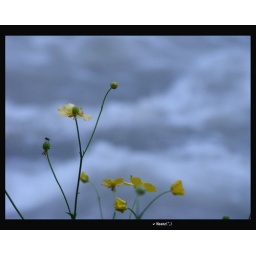
A plant which was found on the river side in Manali....